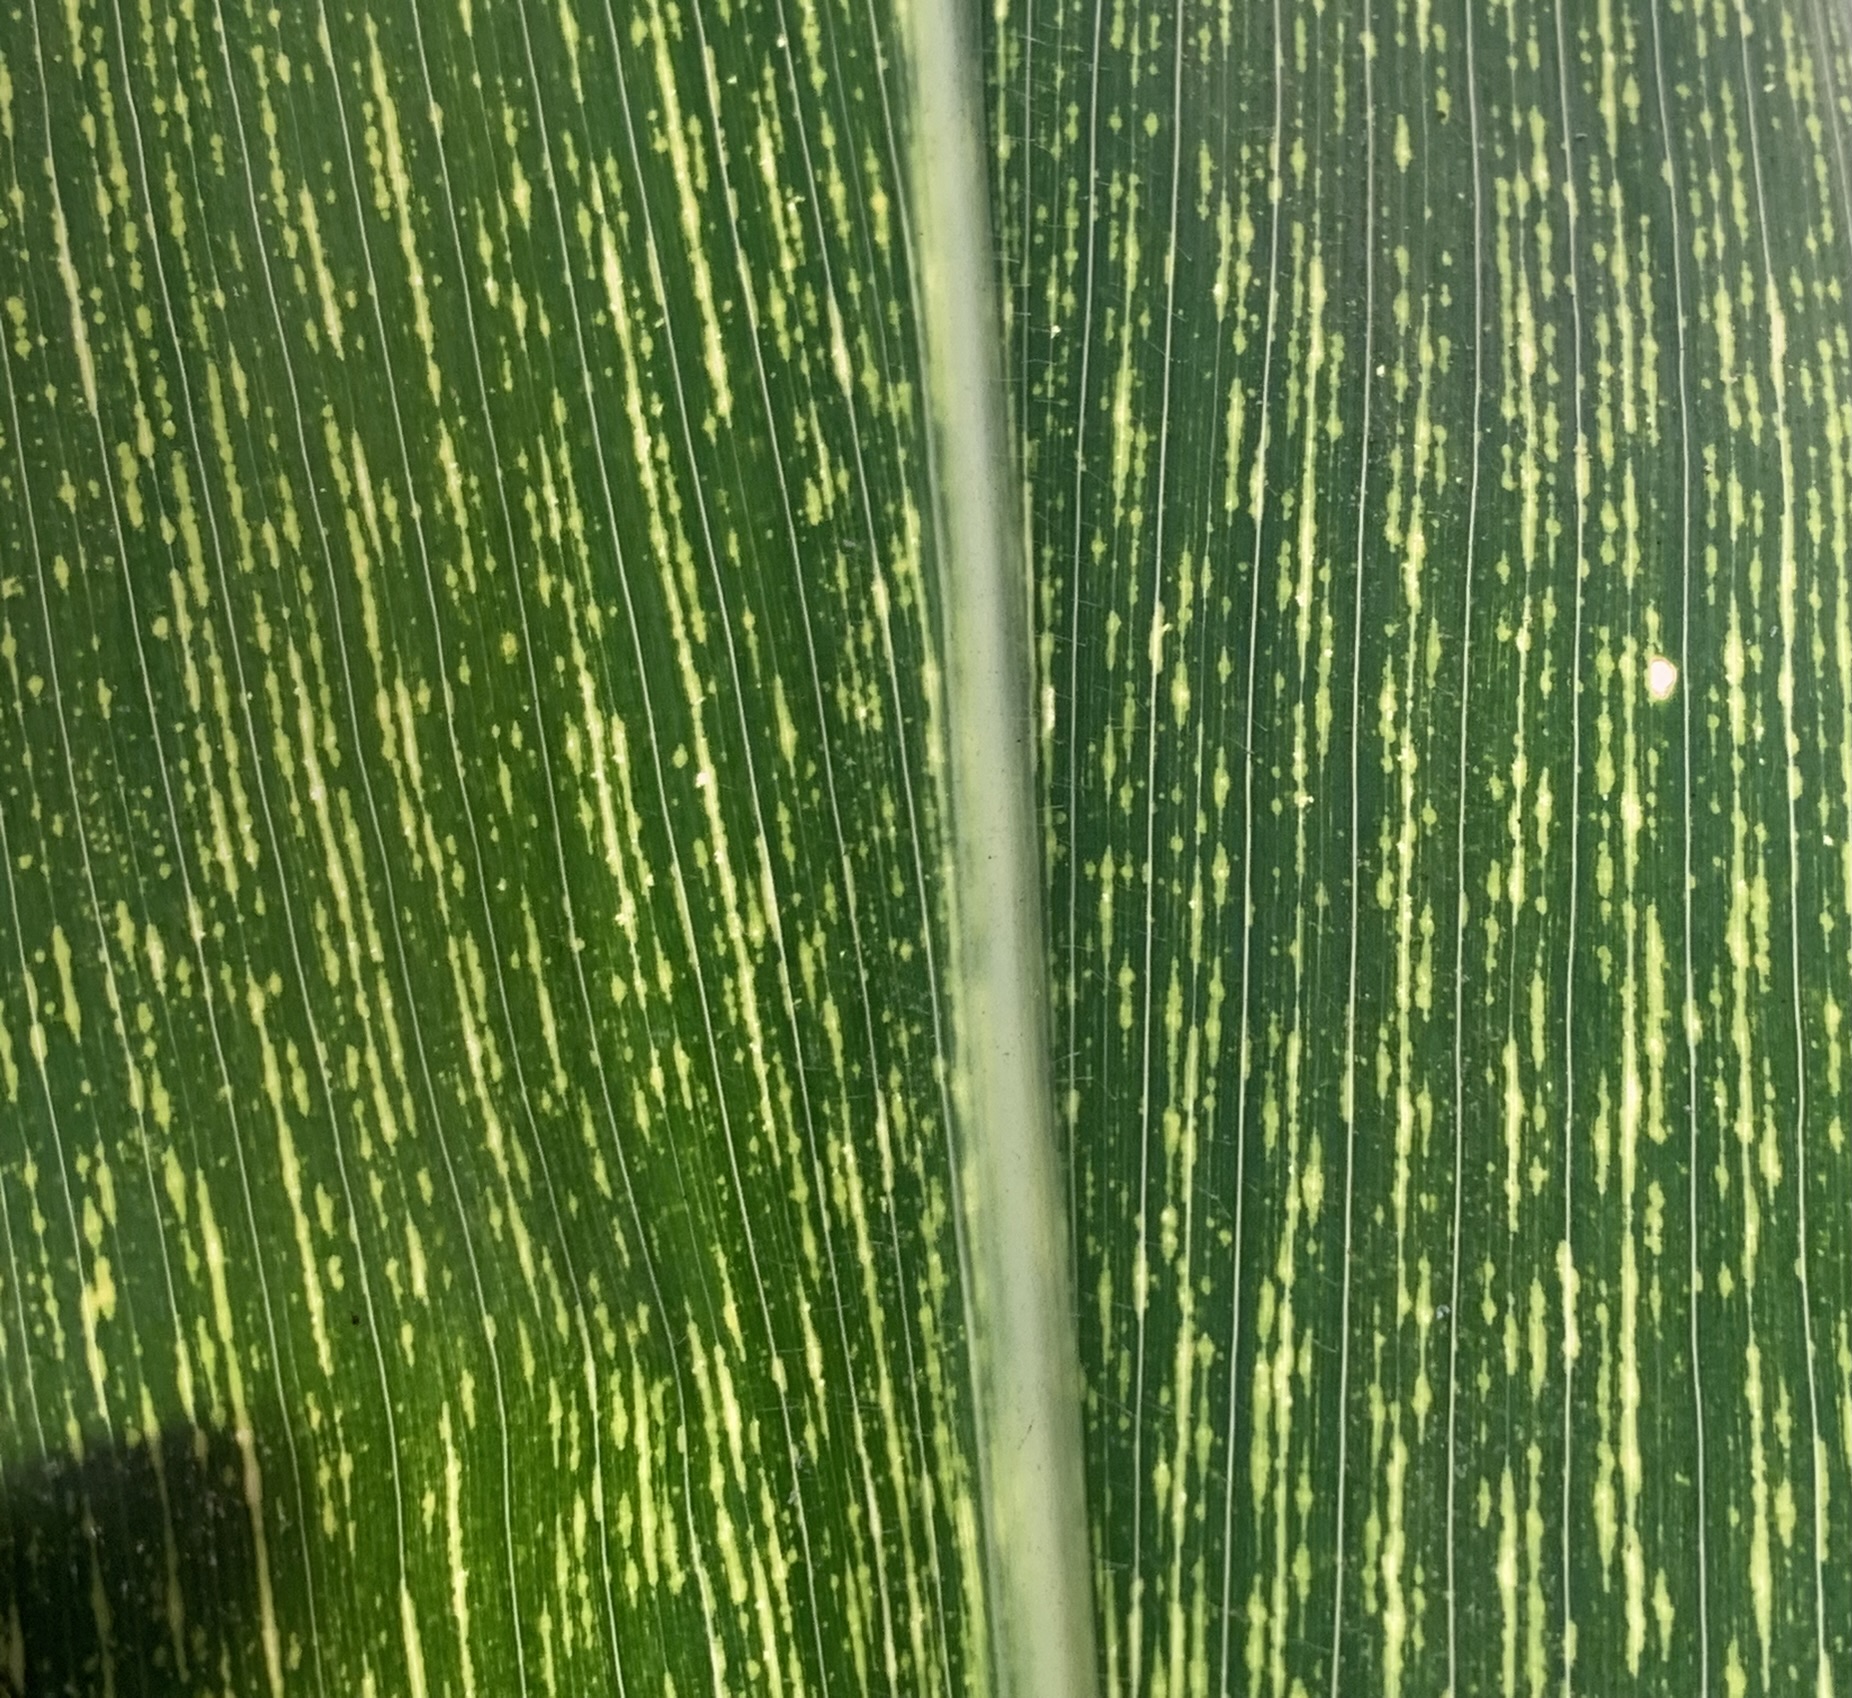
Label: MSV